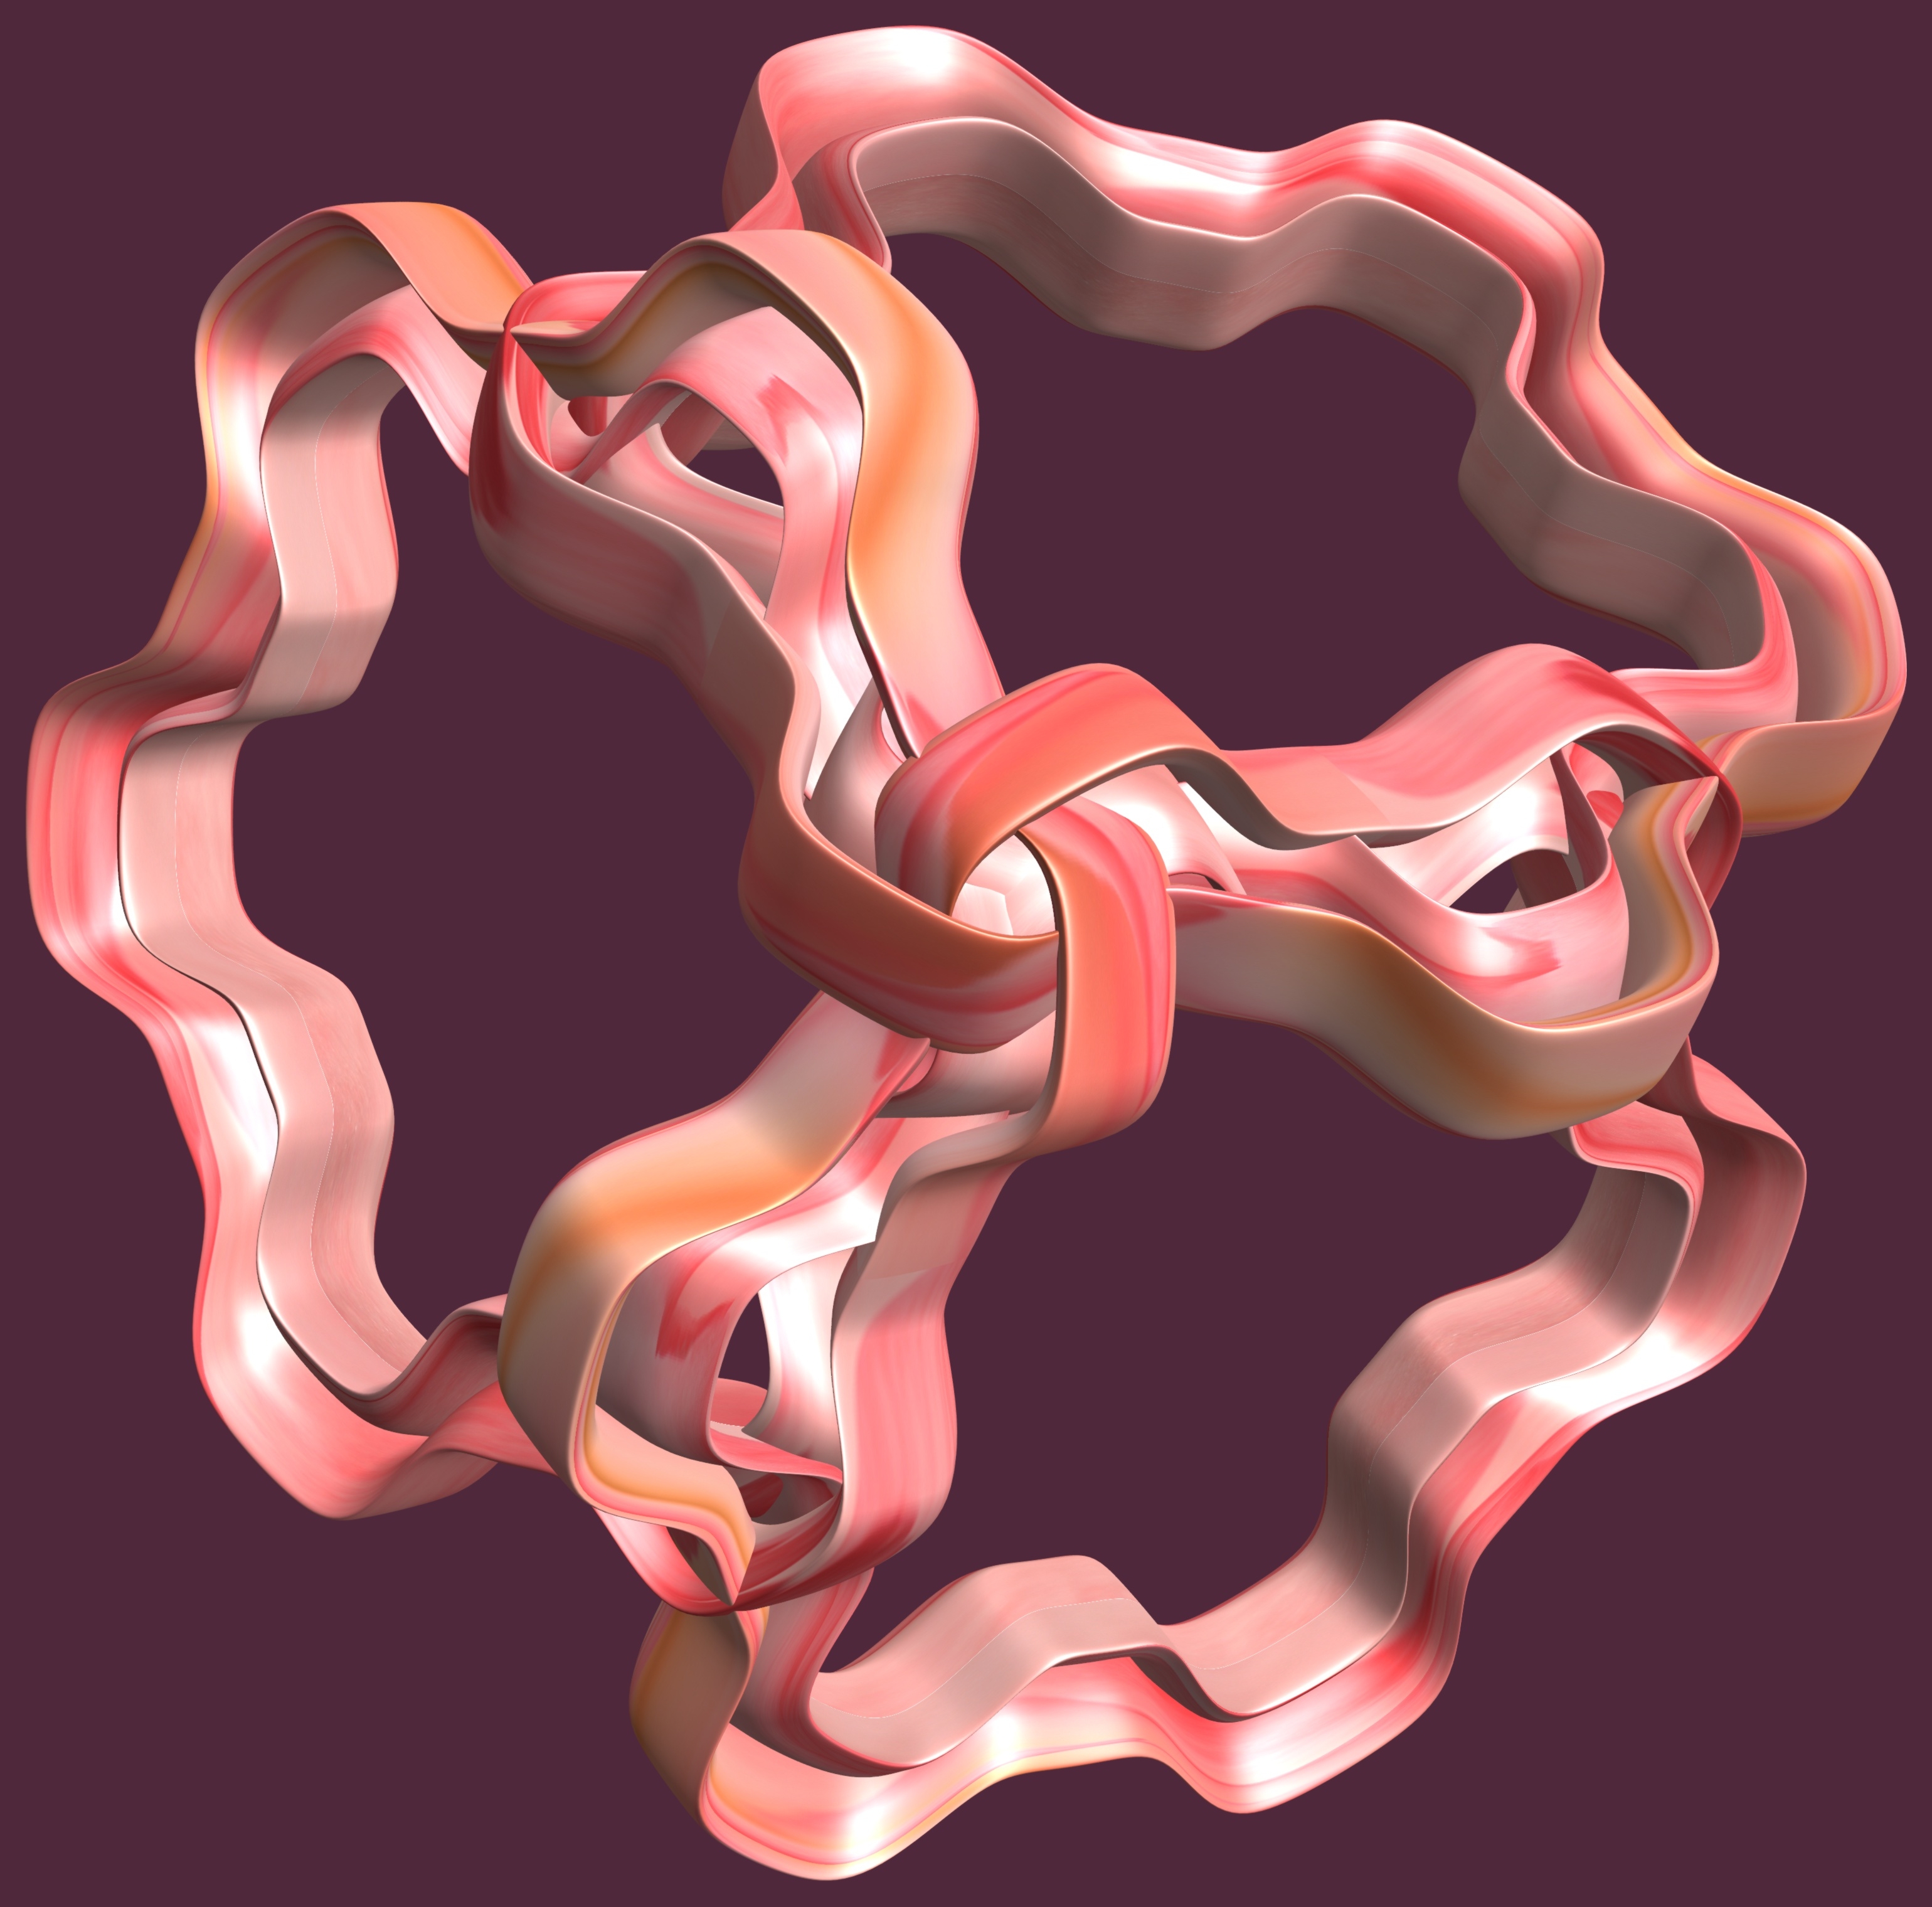
hand, structure, texture, heart, pattern, finger, ear, arm, muscle, mouth, human body, font, illustration, design, symmetry, 3d, graphic, organ, torus, mathematica, cg, parametricplot3d, code, program, algorithm, mapping, cartoon, sense